Vaccination

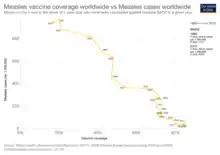
Measles infection rate vs. vaccination rate, 1980–2011. Source: WHO

The term "inoculation" is often used interchangeably with "vaccination." However, while related, the terms are not synonymous. Vaccination is treatment of an individual with an attenuated (i.e. less virulent) pathogen or other immunogen, whereas inoculation, also called variolation in the context of smallpox prophylaxis, is treatment with unattenuated variola virus taken from a pustule or scab of a smallpox patient into the superficial layers of the skin, commonly the upper arm. Variolation was often done 'arm-to-arm' or, less effectively, 'scab-to-arm', and often caused the patient to become infected with smallpox, which in some cases resulted in severe disease.